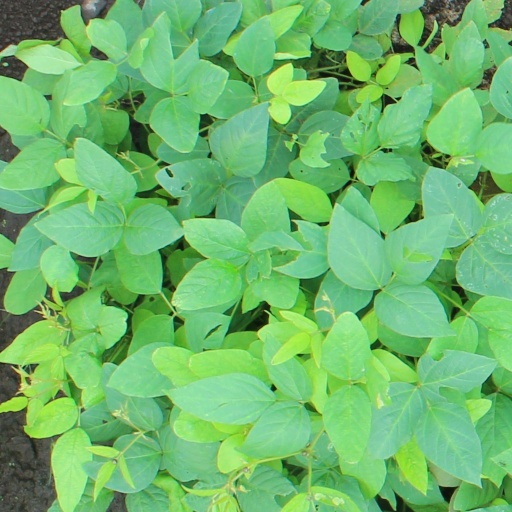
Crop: soybean